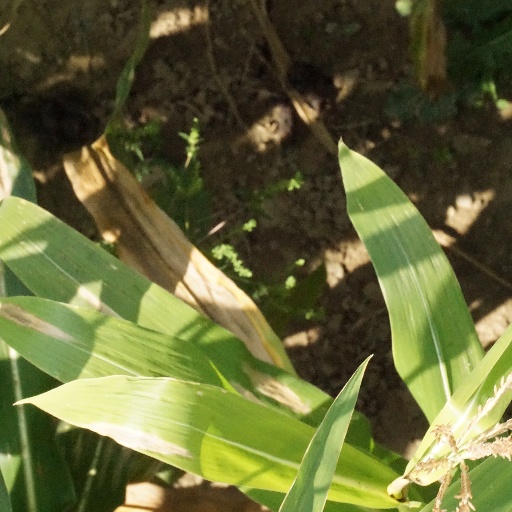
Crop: maize; corn